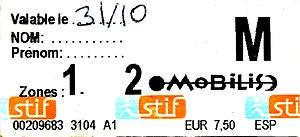
Les transports en commun d'Île-de-France utilisent un système de tarification par zones concentriques, sur un support mixte papier et carte à puce, dont les caractéristiques et le prix sont déterminés par l'autorité organisatrice de transports régionale, Île-de-France Mobilités.